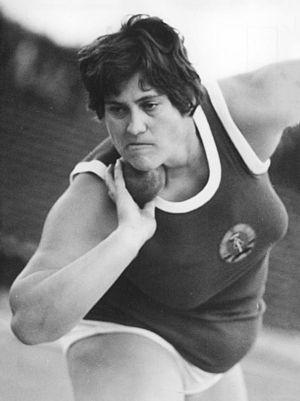
Renate Garisch-Culmberger, mariée Boy et née le 24 janvier 1939 à Pillau en province de Prusse-Orientale, est une ancienne athlète est-allemande spécialiste du lancer du poids dans les années 1960-1970. Son plus grand succès est une médaille d'argent aux Jeux olympiques d'été de 1964 où elle a concouru au sein de l'Équipe unifiée d'Allemagne.